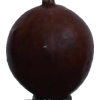
Label: gooseberry